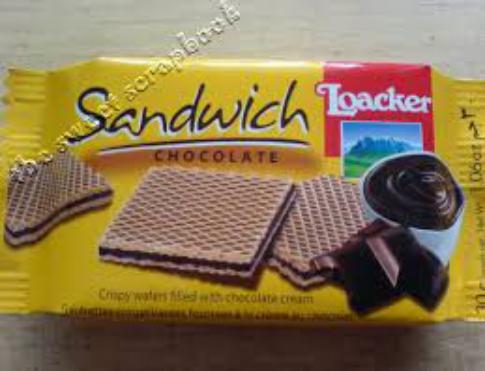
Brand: Loacker
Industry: Food